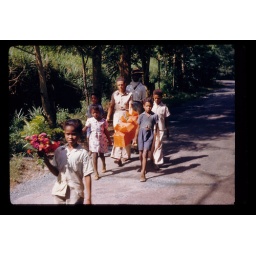
Funeral procession, small casket covered in orange fabric with bows, child in front with bouquet